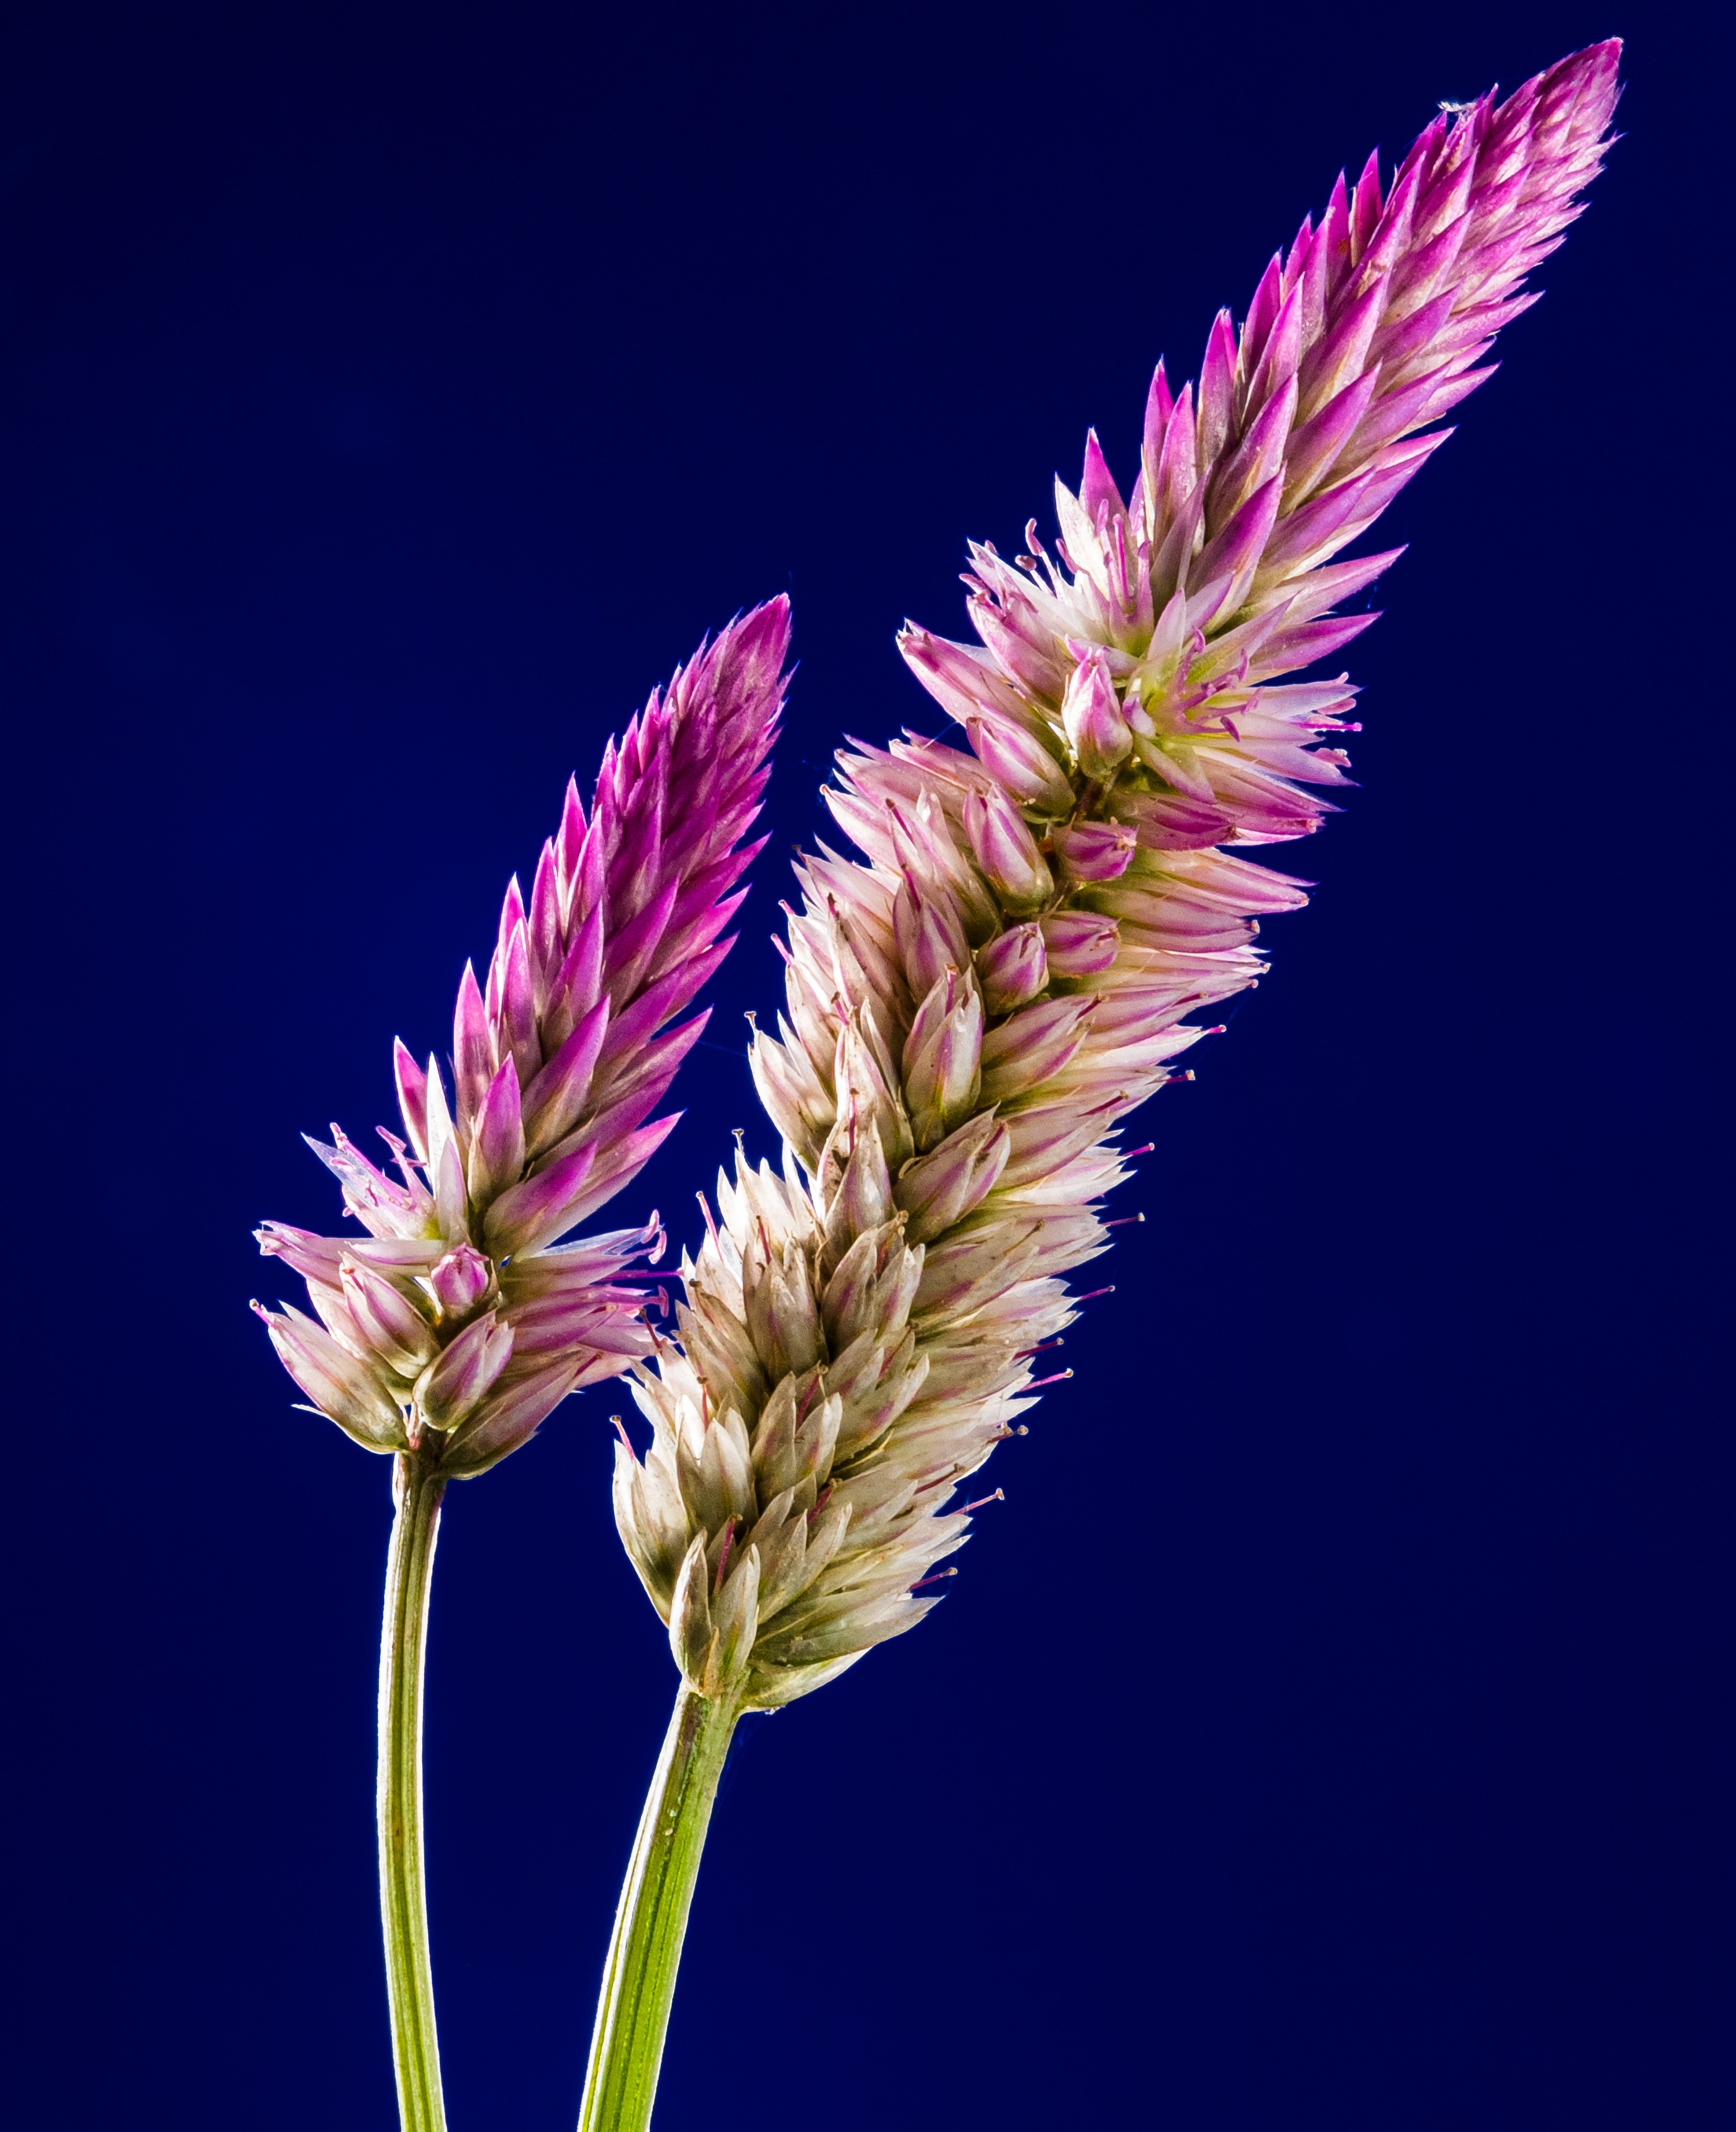
grass, blossom, plant, flower, petal, bloom, pollen, botany, close, flora, wild flower, wildflower, close up, thistle, macro photography, flowering plant, daisy family, grass family, plant stem, land plant